The Kirna

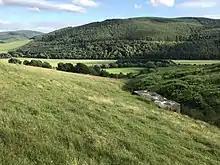
Storage tank on Kirna Burn

Marion Currie remained at The Kirna until she died in 1903 and the property was sold to Katherine "Kitty" Hamilton Bruce (1863-1928), widow of Robert Thomas Hamilton Bruce (1848-1899), 3rd son of Lt. Col. Walter Hamilton Tyndall Bruce of Grandhill and Falkland (1788-1874). Kitty was the daughter of Simon Somerville (Tae) Laurie (1829-1909), a Scottish educator. Kitty owned The Kirna (Grangehill at that time) for sixteen years before selling to Colin Ballantyne (1879-1942), son of John Ballantyne (1829-1909), in 1919 upon his return from the 1914-1918 War where he served as a captain with the 8th Battalion, The Royal Scots. Colin Ballantyne continued to own the property until just before his death in 1942. He was the third and final member of the Ballantyne family to have owned The Kirna.